Ahmet Rüstem Bey

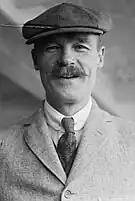
Ahmet Rüstem Bey during a report, on a boat, in Washington, America, September 1914

Ahmet Rüstem Bey (1862–1934), born Alfred Bilinski, was an Ottoman diplomat who served as the last Ottoman ambassador to the United States in 1914. Despite neither of his parents being ethnically Turkish, he himself was an ardent Turkish nationalist. He was "exceptionally high-strung and outspoken" and had a "propensity to challenge people to duels". Prior to his appointment as ambassador, he had already served twice in the United States capital, both times leaving in a hurry.